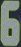
Number: 6